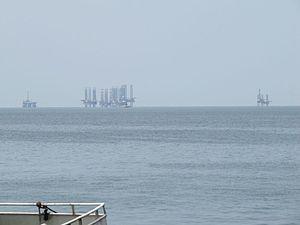
Vue des installations pétrolières au large de Port-Gentil, Gabon
À l'époque contemporaine, l'économie du Gabon a d'abord reposé sur l'exploitation de ses richesses en bois avant de laisser une place prépondérante au pétrole et aux minerais ; cette prégnance en fait le prototype africain de l'état rentier. La baisse de la production — le pic pétrolier ayant été atteint en 1997 — et sa dépendance aux fluctuations des cours mondiaux du pétrole, du bois et du manganèse incitent le pays à tenter de diversifier son économie.